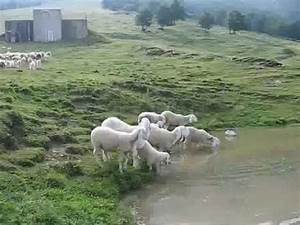
Label: sheep